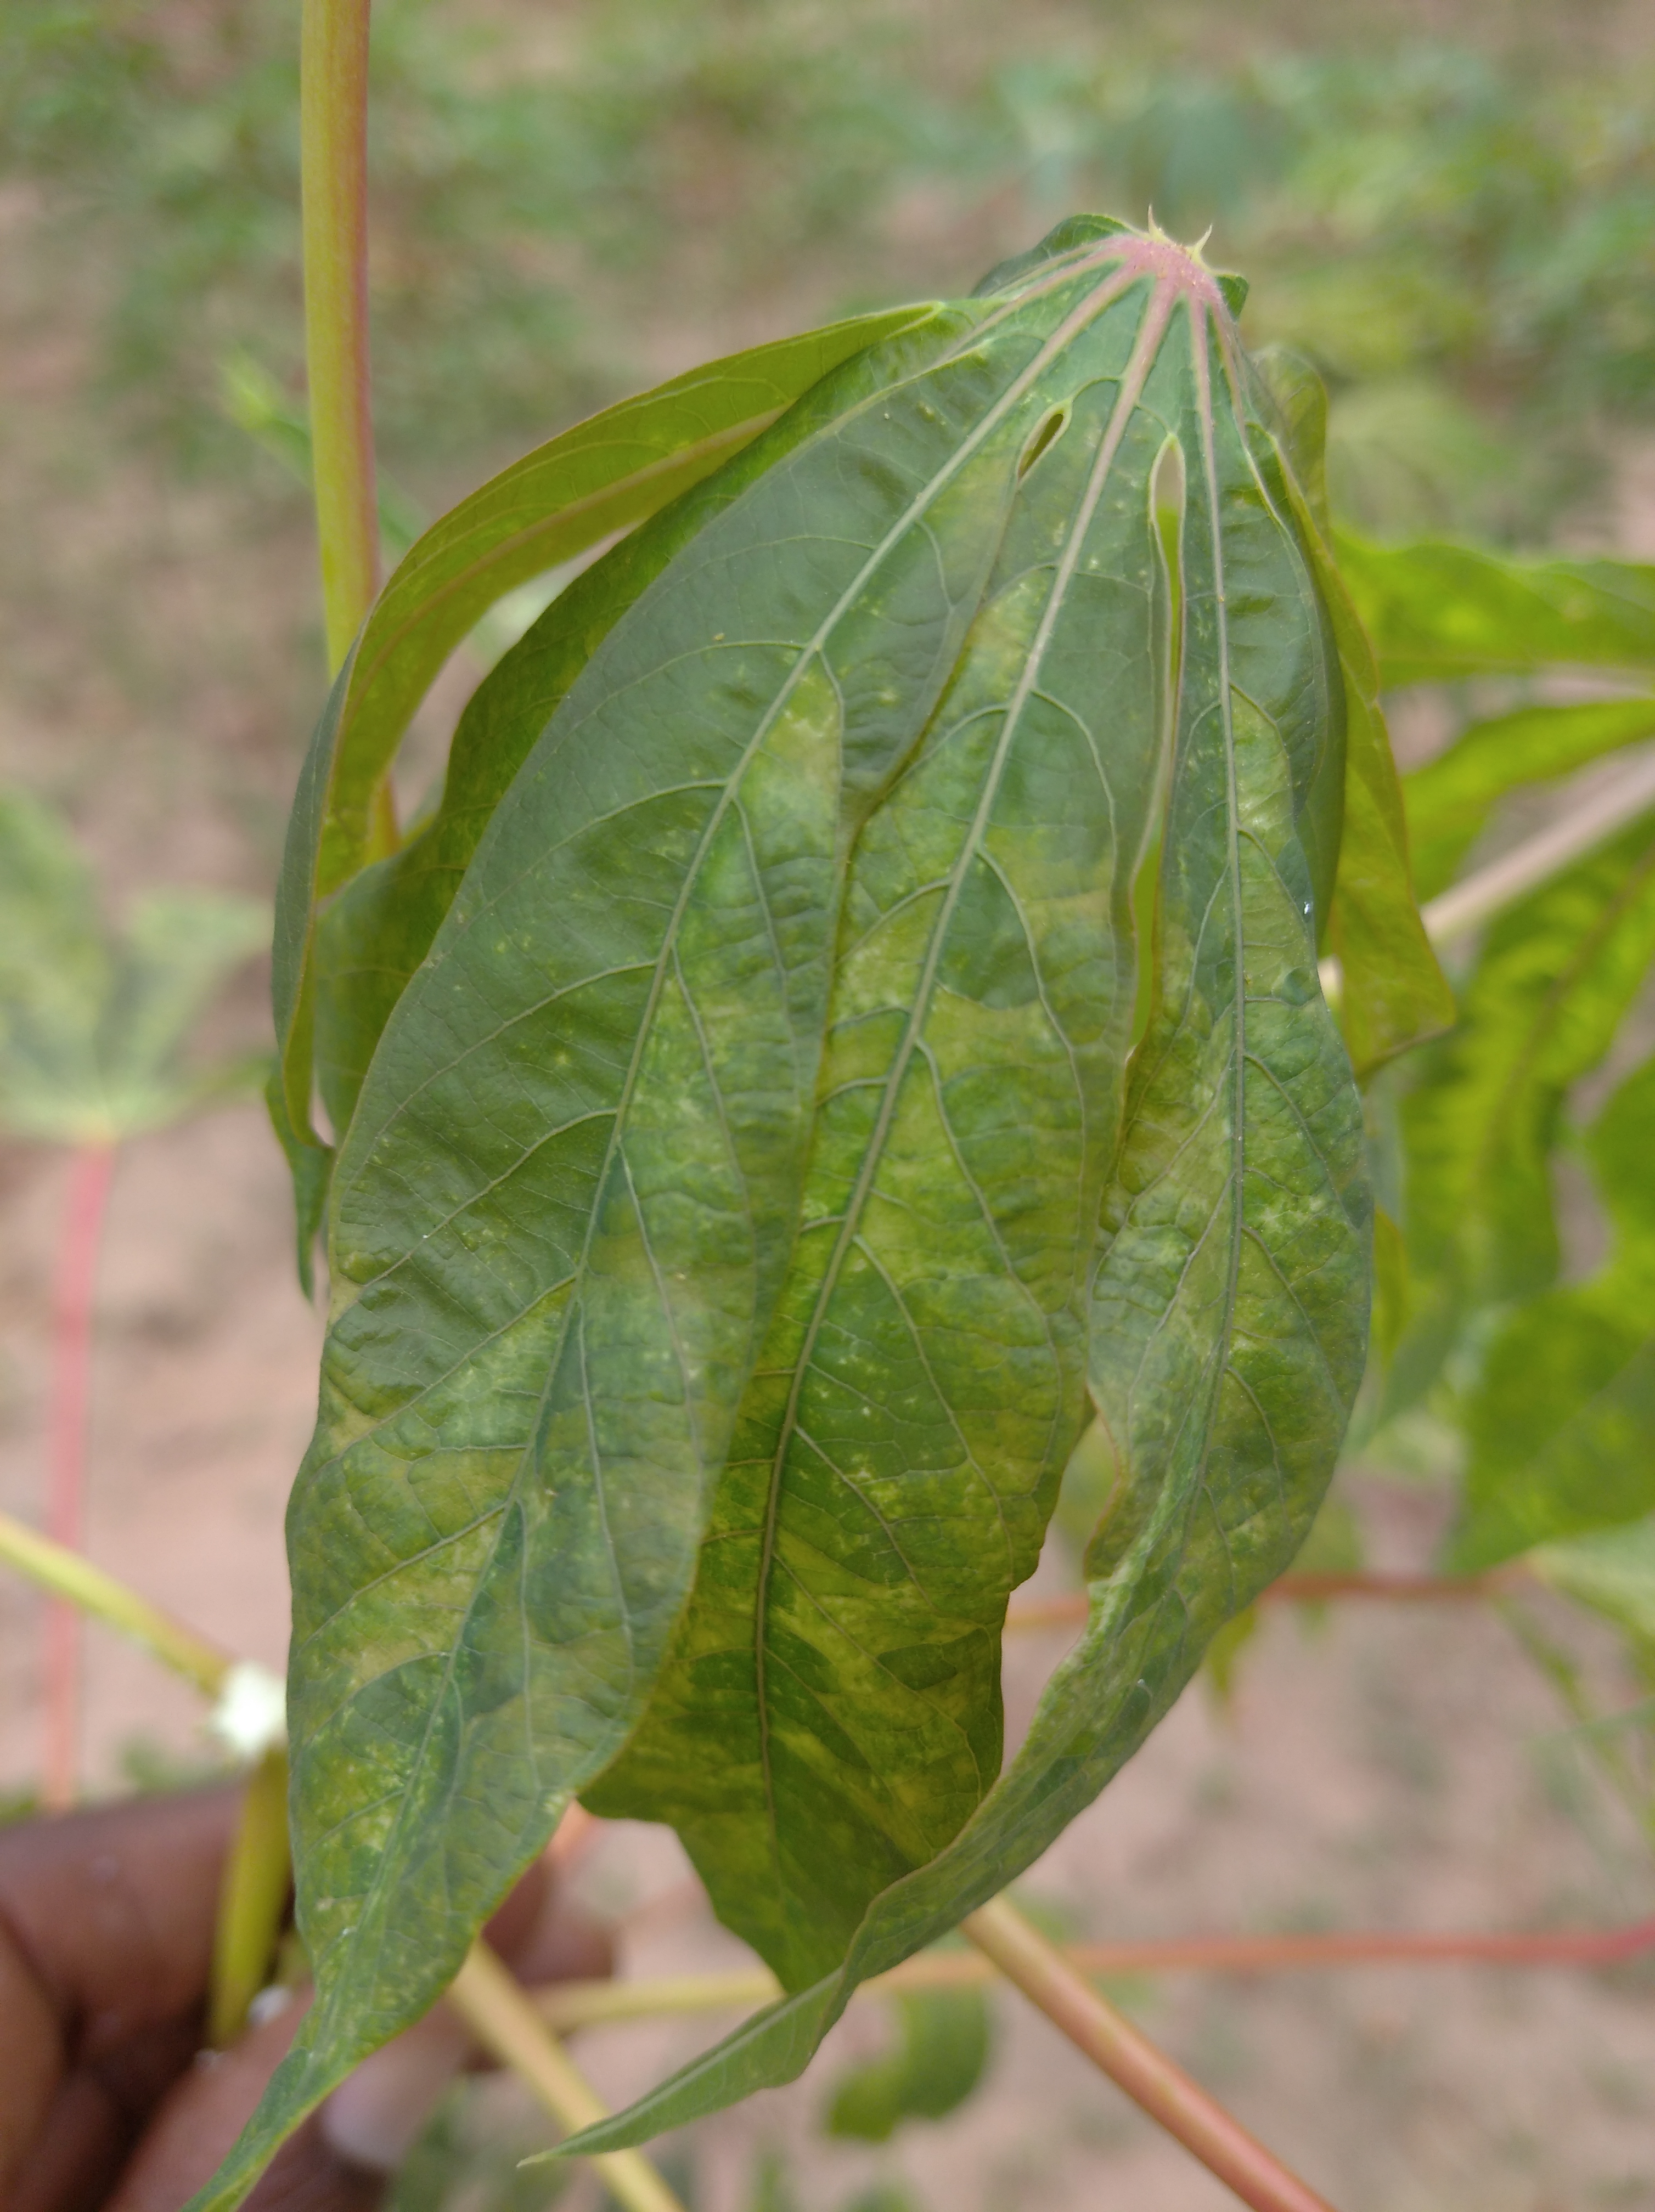
Label: cassava mosaic disease (cmd)